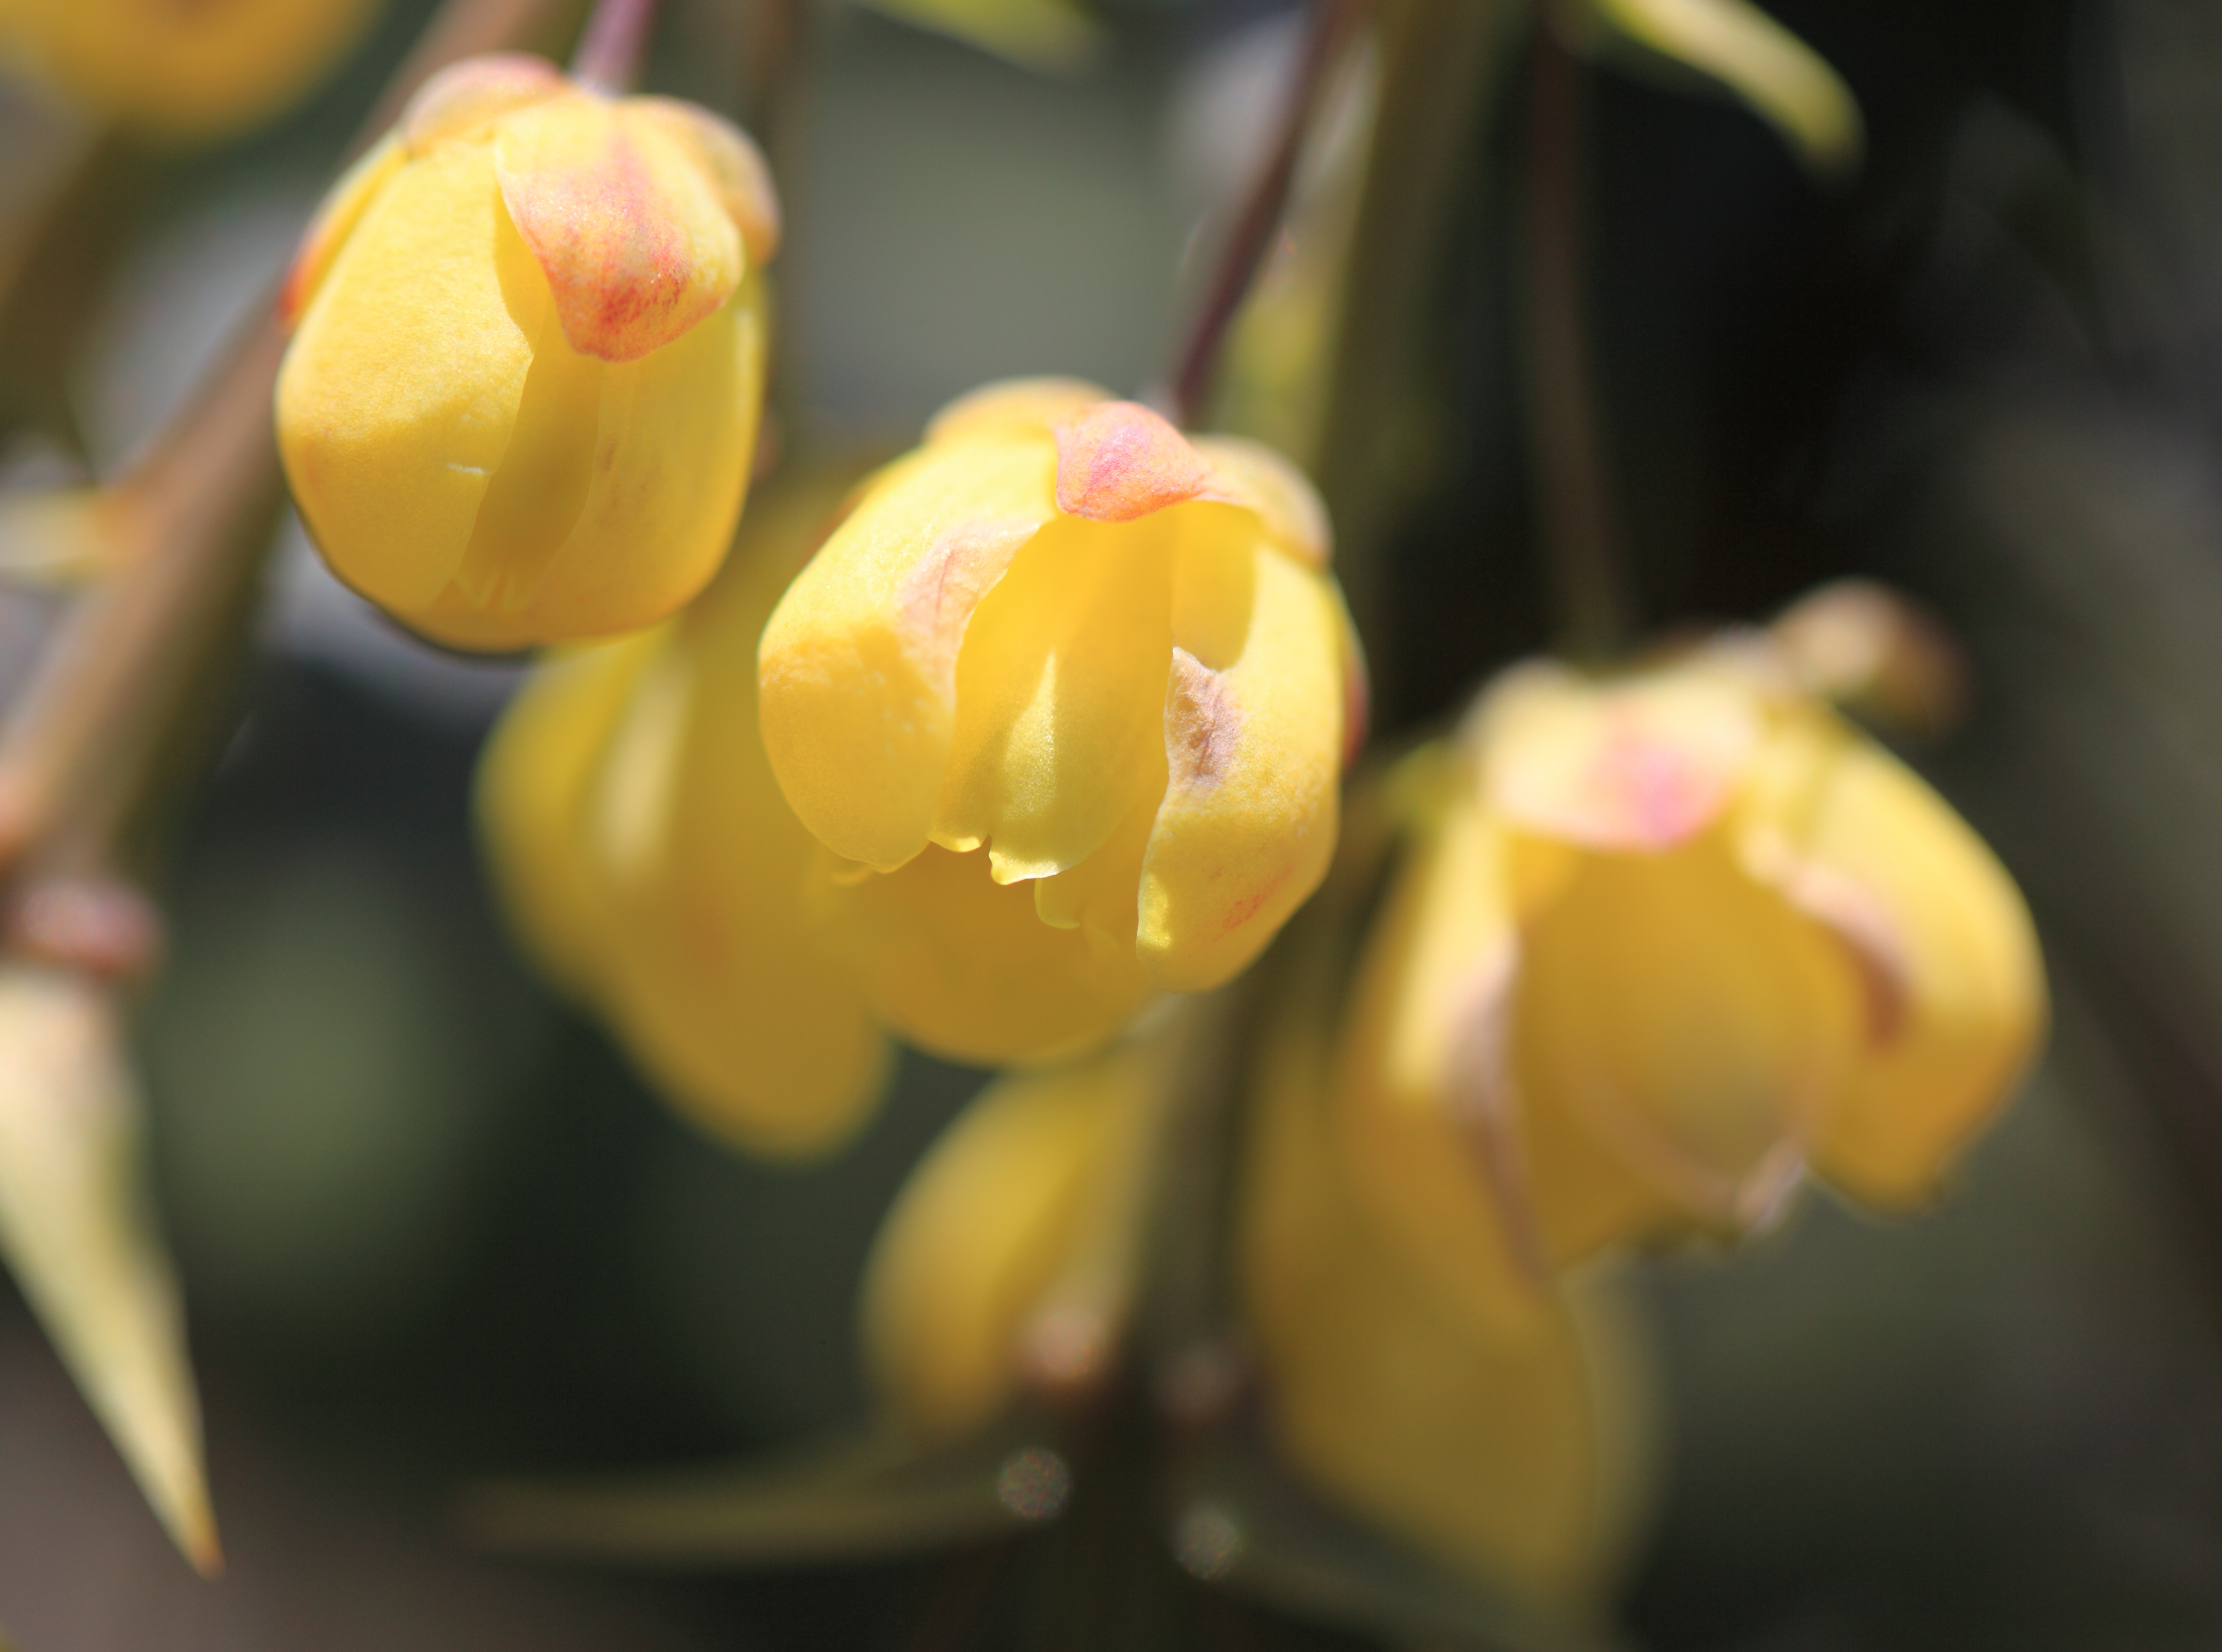
branch, blossom, plant, photography, fruit, leaf, flower, petal, high, produce, botany, yellow, flora, close up, 5d, hires, bud, japonica, markii, hi, res, resolution, saitama, kawaguchi, taxonomybinomial, macro photography, mahonia, mahoniajaponica, flowering plant, land plant